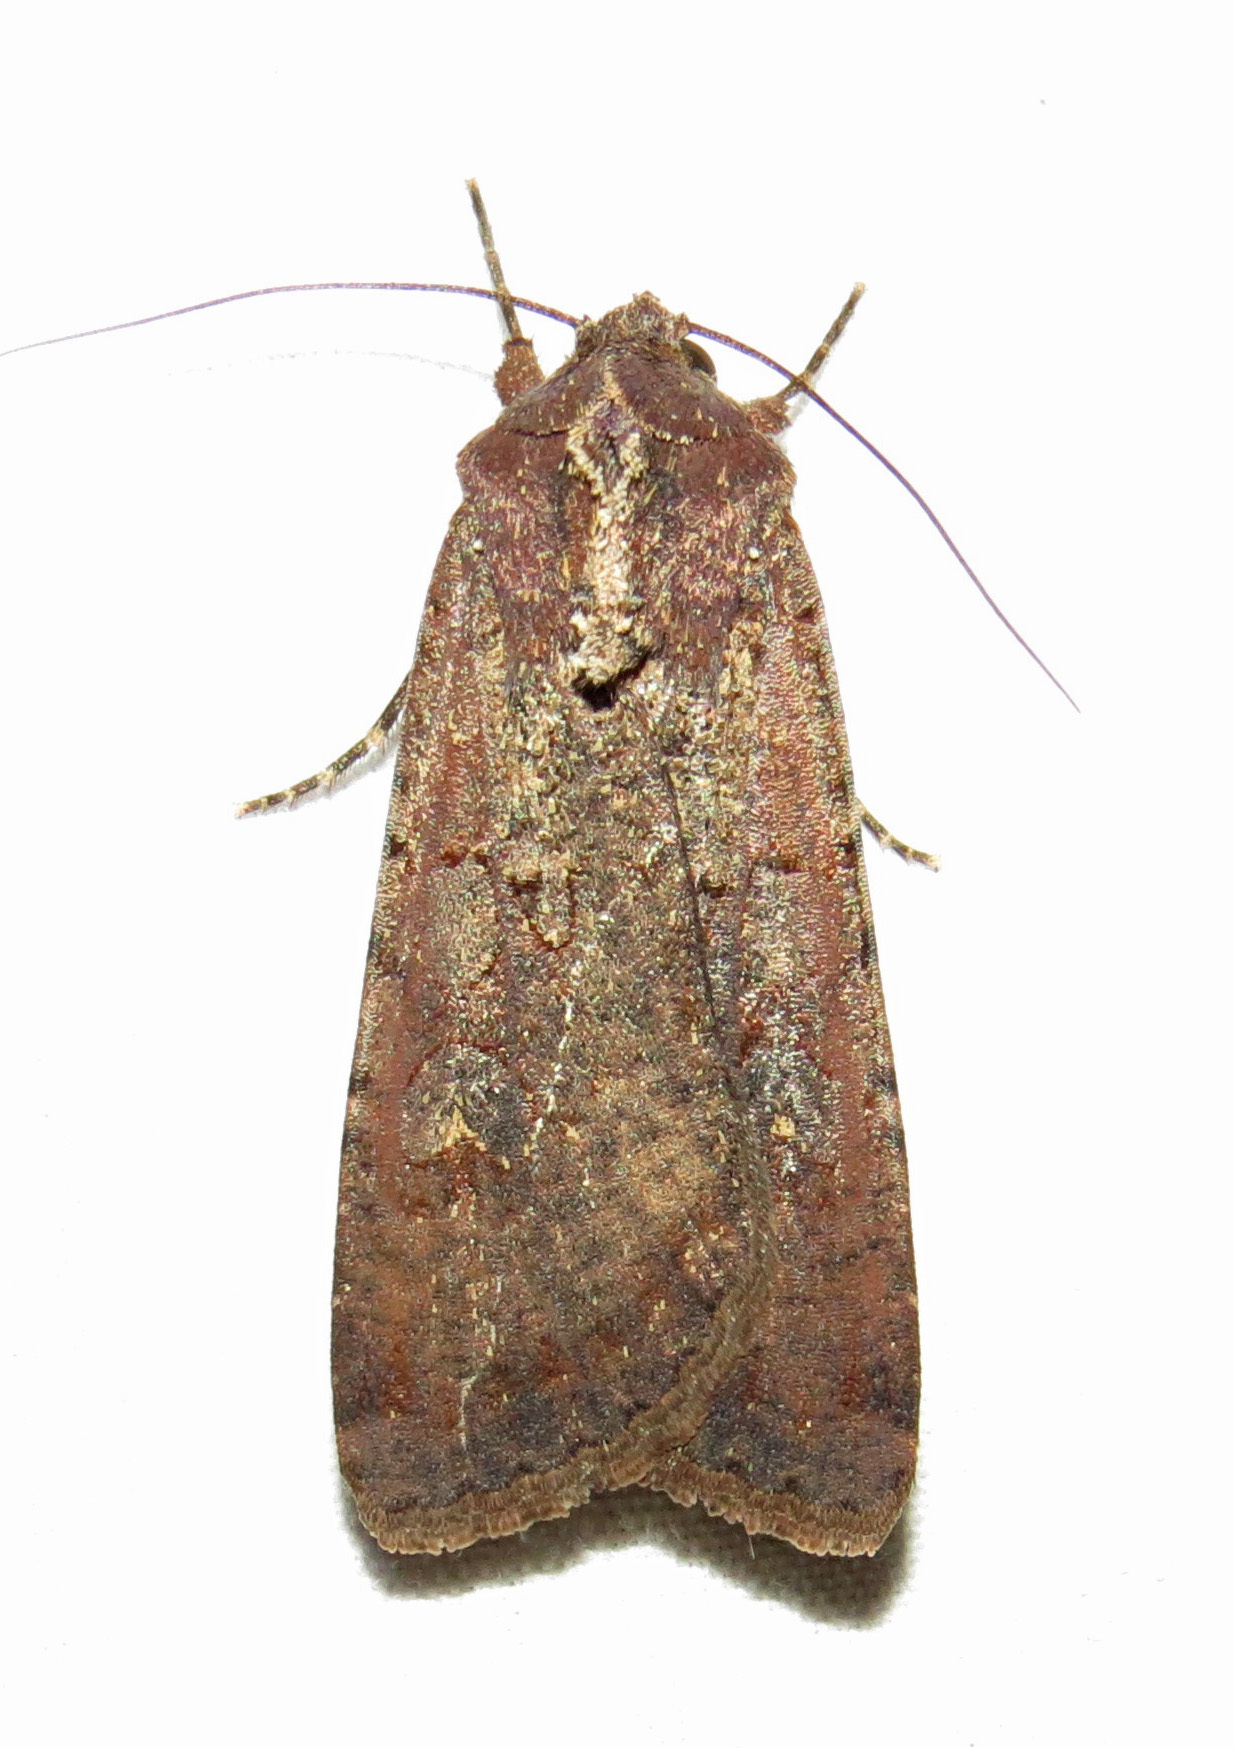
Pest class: cutworms